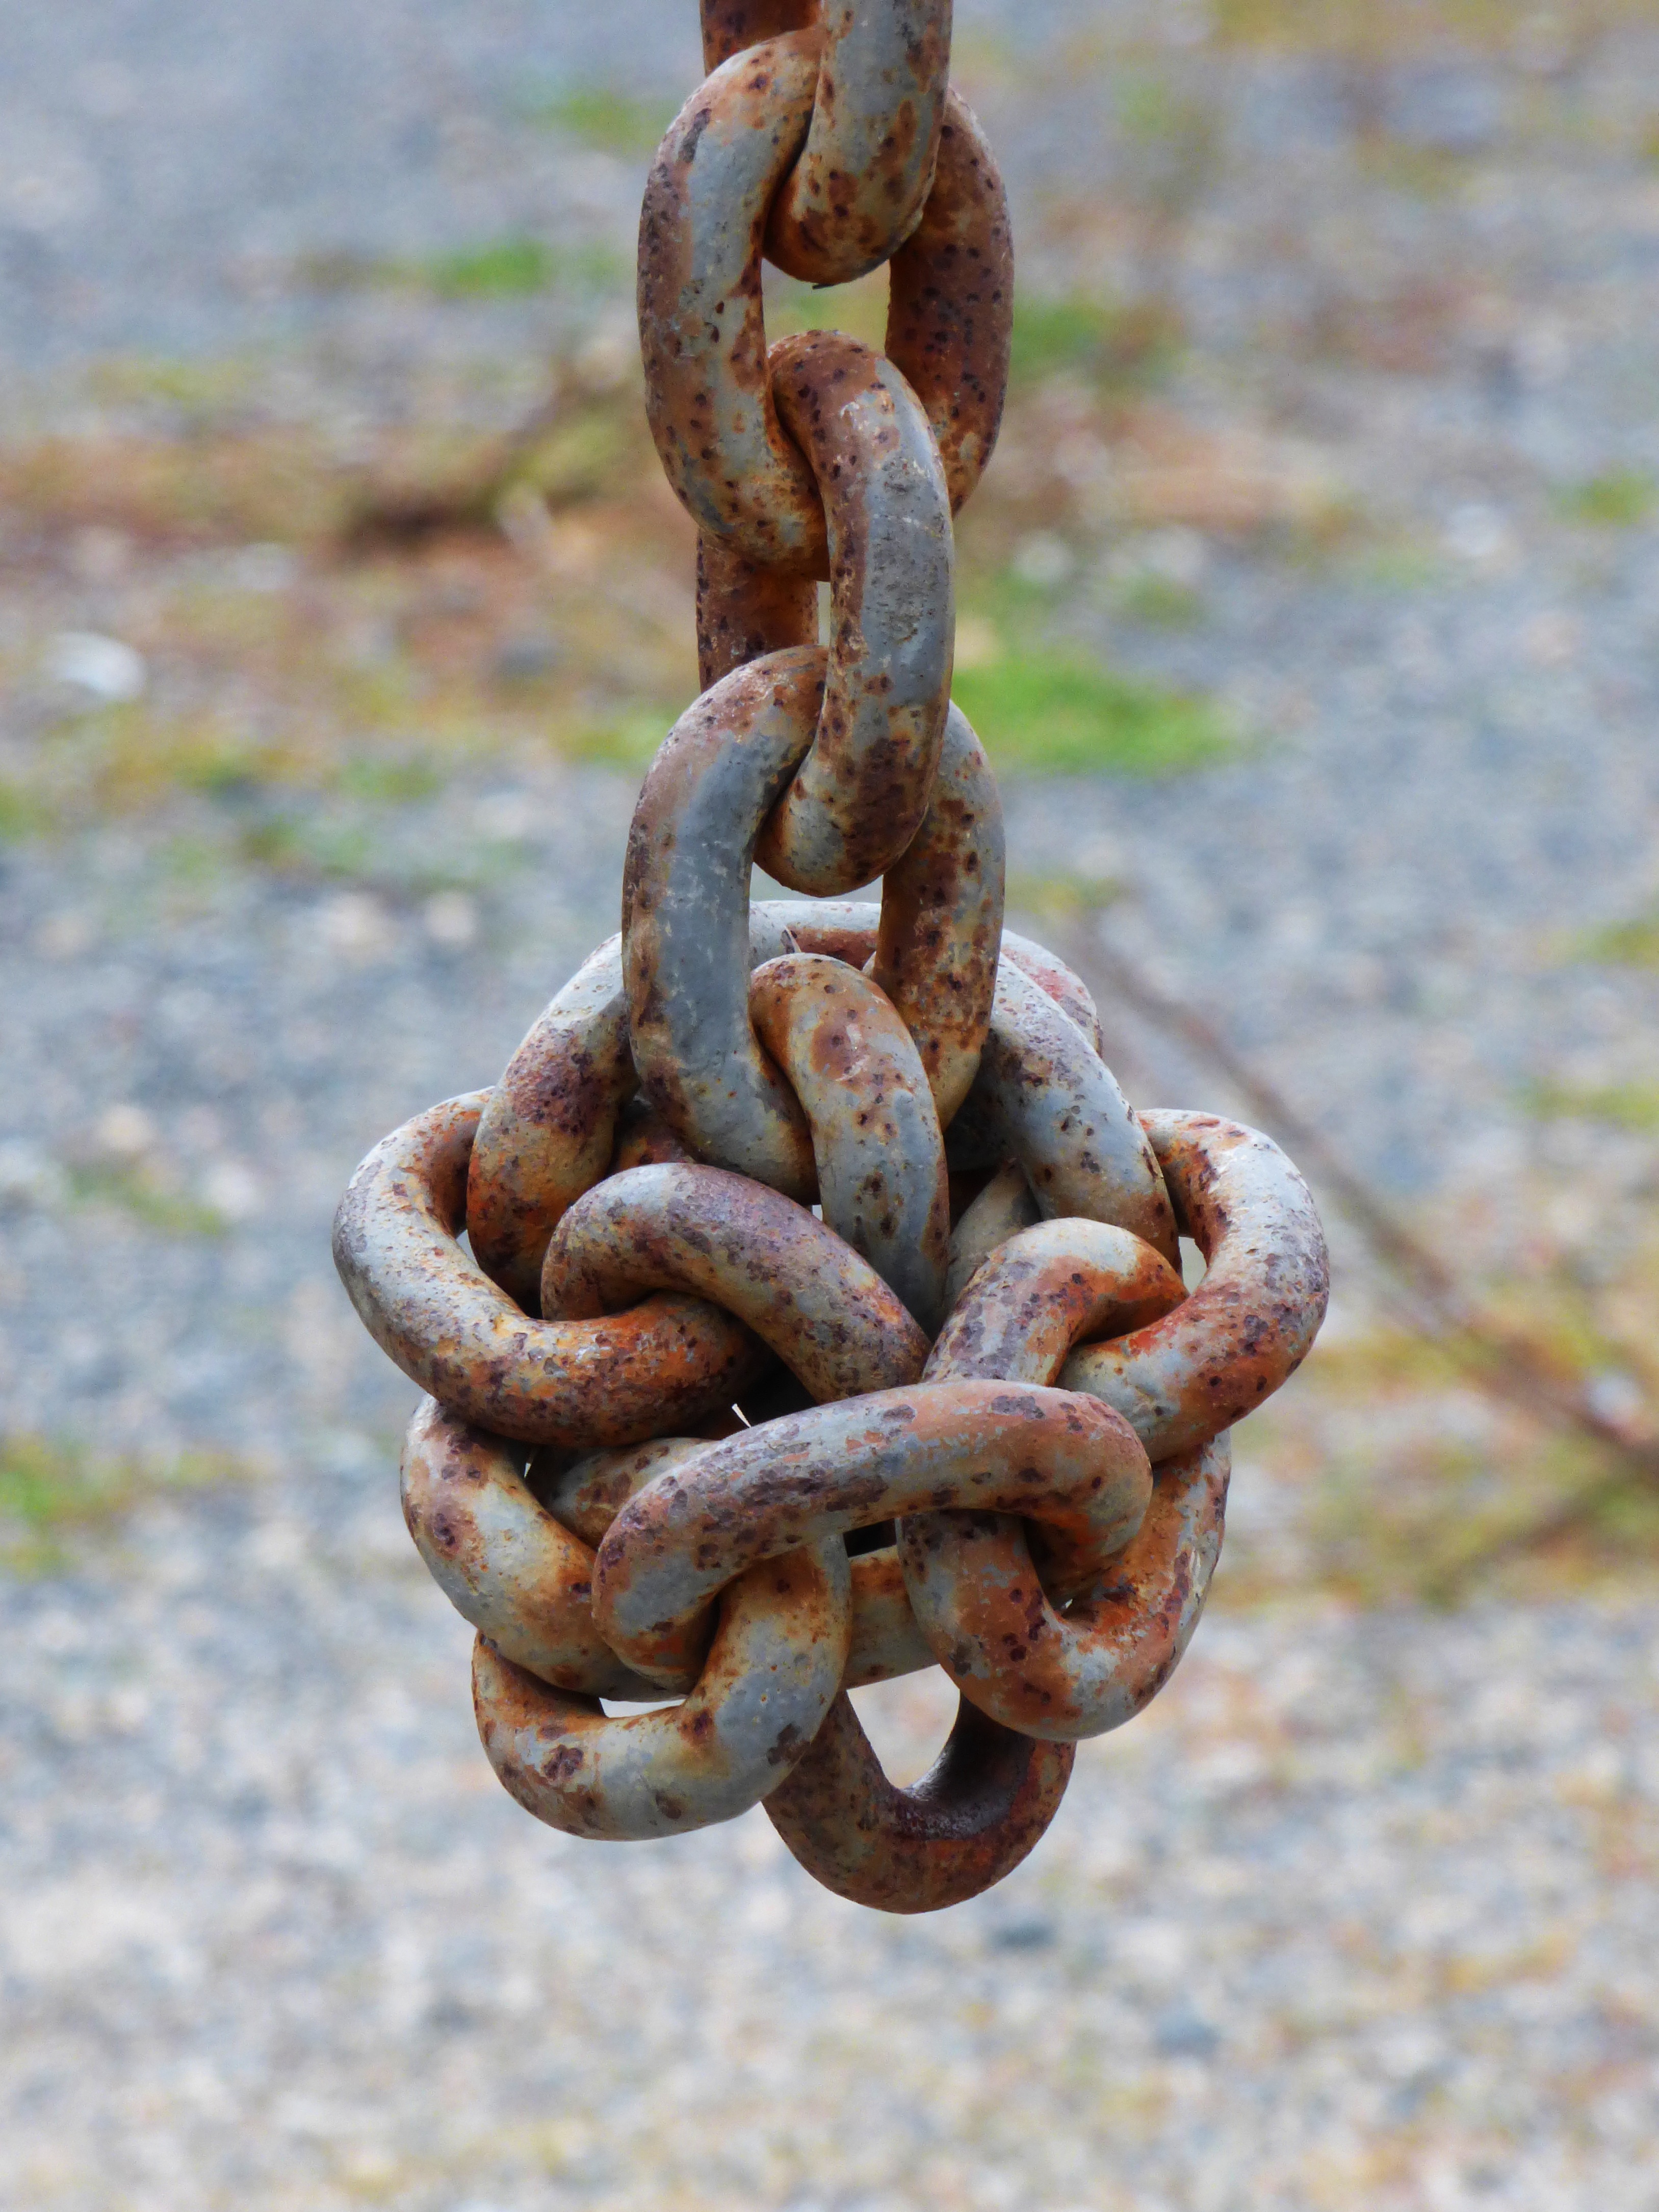
string, metal, material, rusty, snake, links, knot, serpent, complicated, tangled up